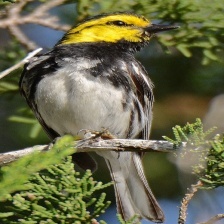
Species: GOLDEN CHEEKED WARBLER
Scientific name: SETOPHAGA CHRYSOPARIA